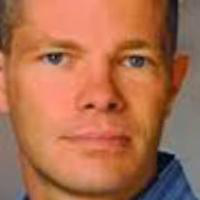
Age group: age 31-40